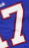
Number: 7